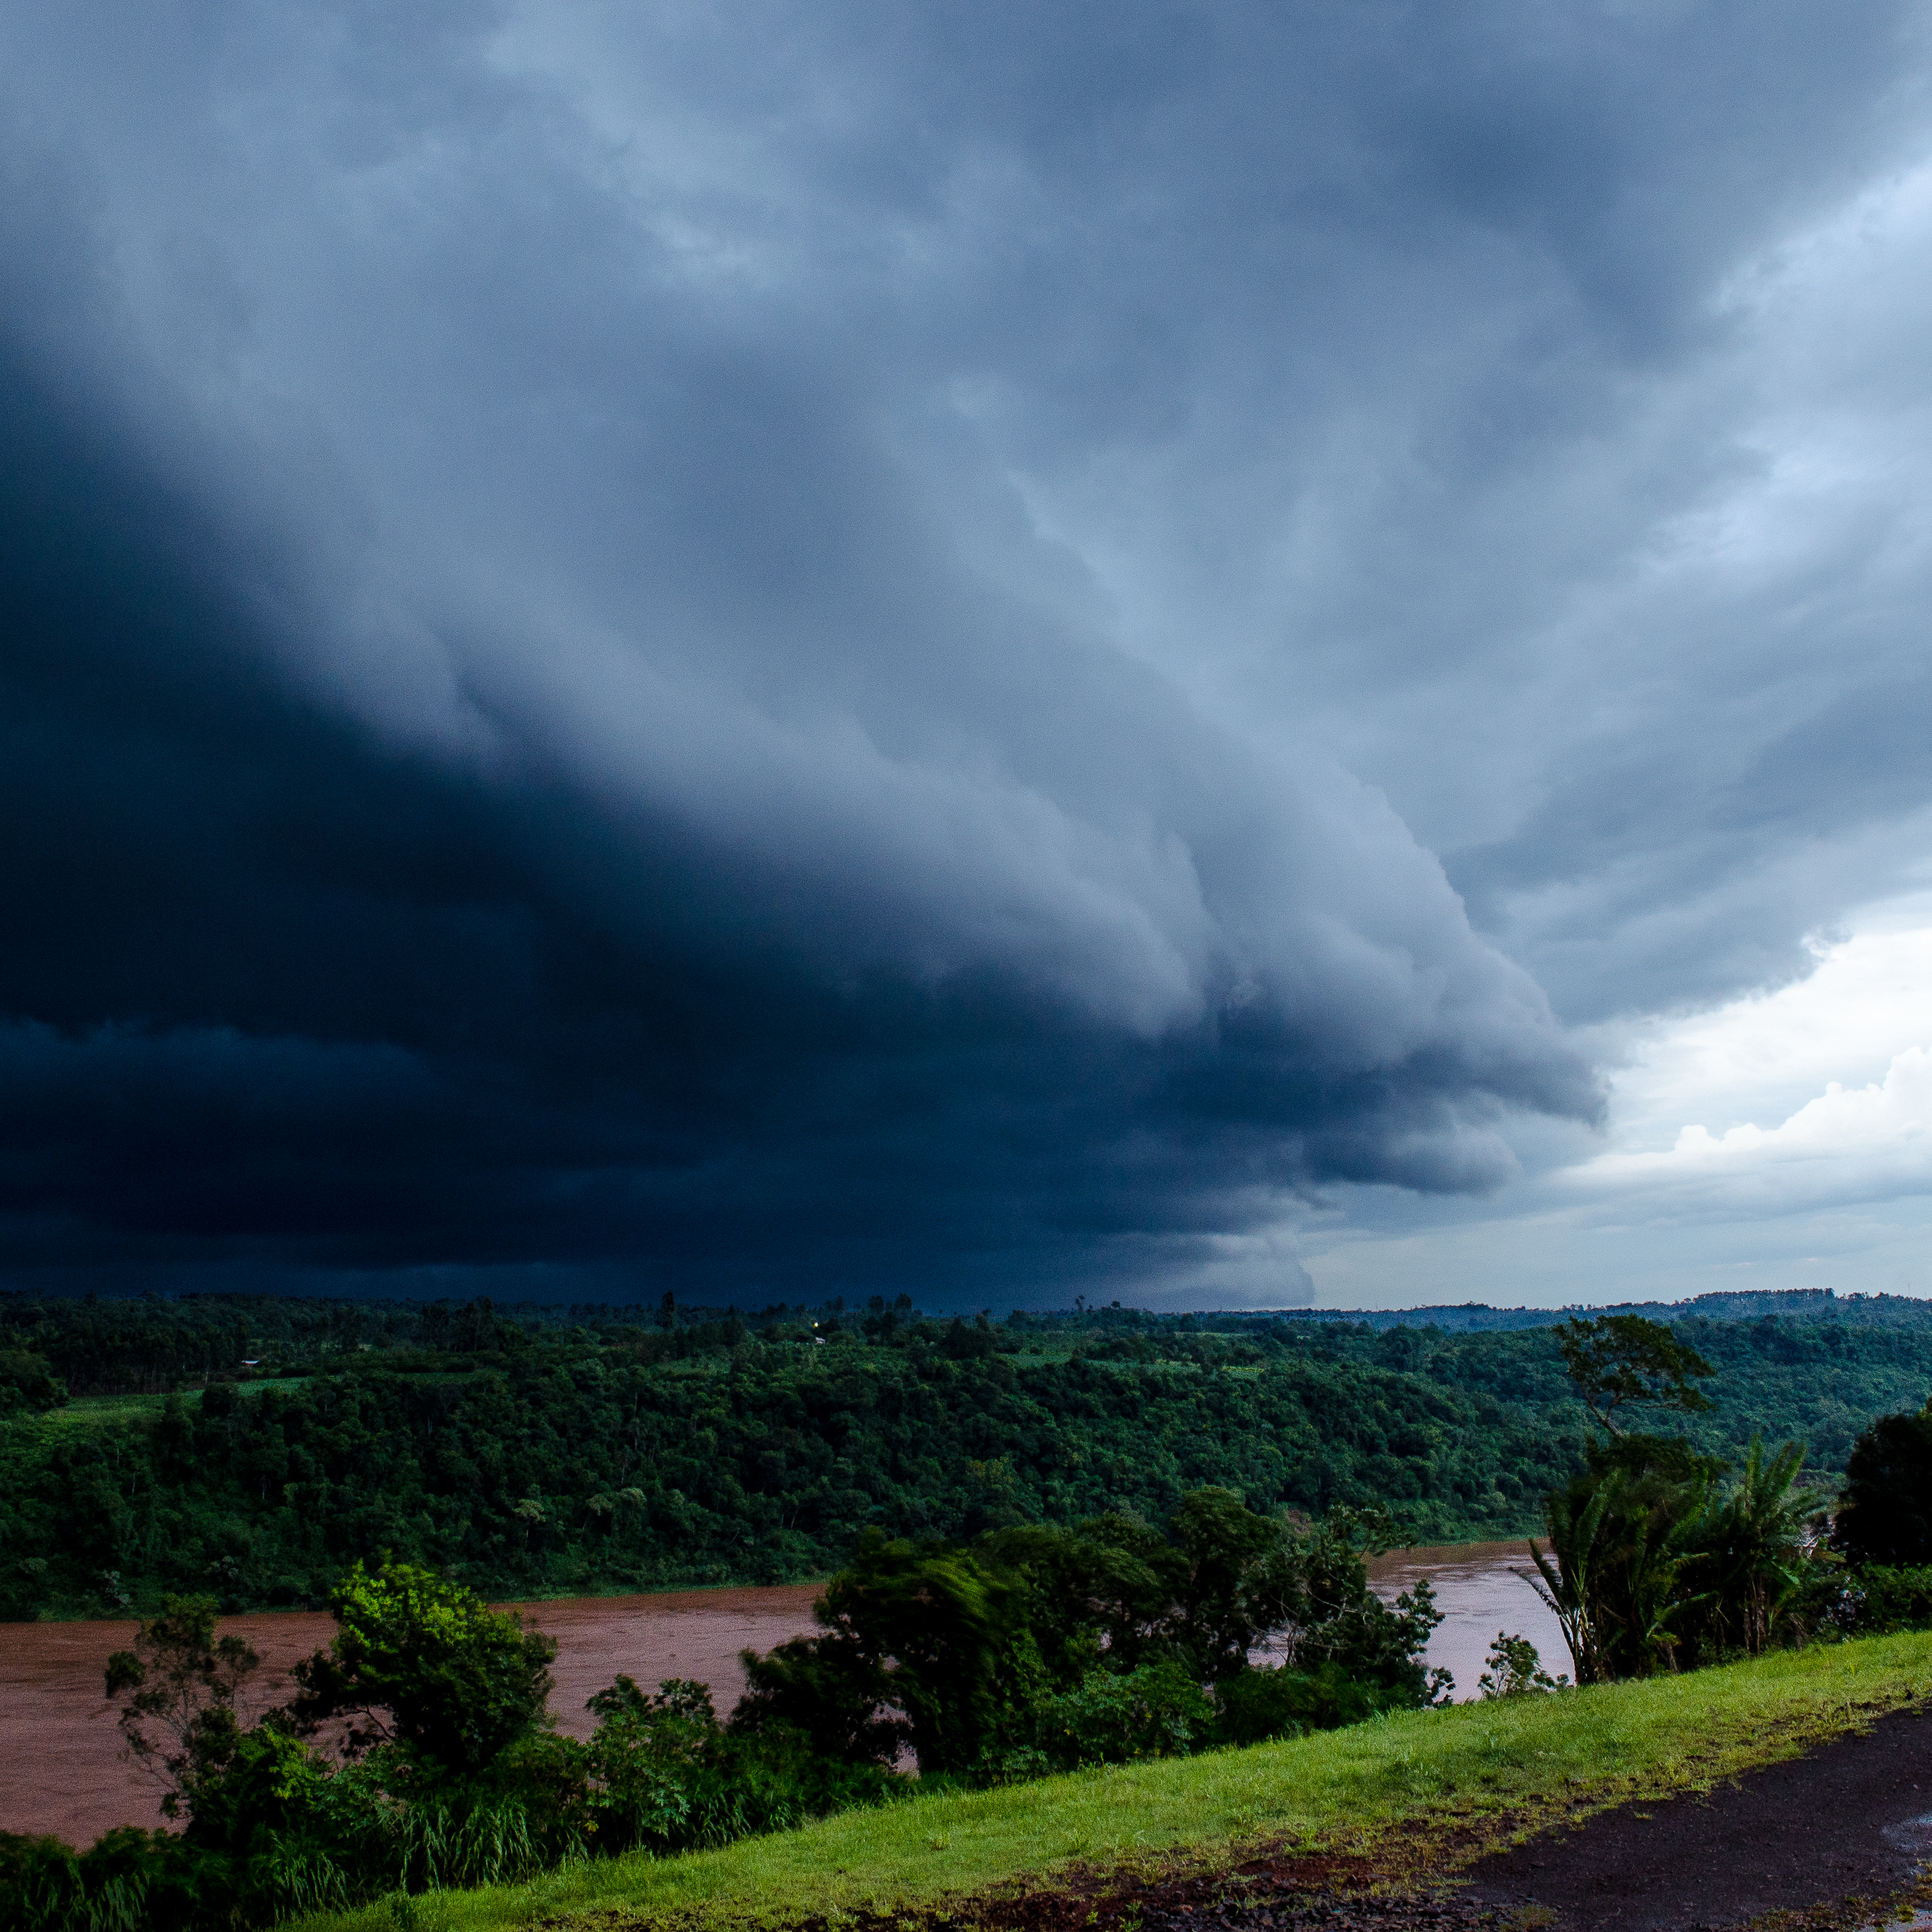
landscape, sea, nature, horizon, cloud, sky, cloudy, atmosphere, weather, storm, highland, plain, thunder, clouds, thunderstorm, azul, rojo, rio, nubes, instagram, verde, tormenta, eldorado, misiones, parana, nublado, meteorological phenomenon, atmospheric phenomenon